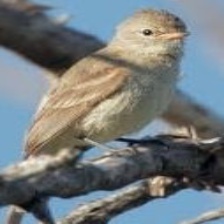
Species: NORTHERN BEARDLESS TYRANNULET
Scientific name: CAMPTOSTOMA IMBERBE